Gertruda's Oath

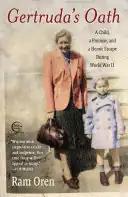

Gertruda's Oath: A Child, a Promise, and a Heroic Escape During World War II is a 2009 book (originally published in Israel as "ha-Shevu'ah" in 2007) by Ram Oren and translated by Barbara Harshav. It follows the story of a Jewish boy, Michael Stolowitzky, and his Catholic nanny, Gertruda Bablinska, and their escape from Poland to Palestine during WWII.